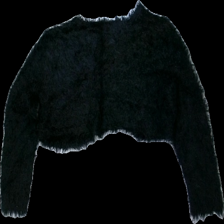
View: back
Type: Cardigan
Category: Children
Brand: H&M
Colors: Black, Grey
Material: 77% nylon 23% bomull
Pattern: Other
Cut: C-collar
Size: 134
Season: All
Damage: urtvättat
Damage location: top center
Damage 2: urtvättat
Damage 2 location: middle center
Price range: <50
Recommended usage: Reuse
Description: kort lurvig cardigan med silvrig knapp